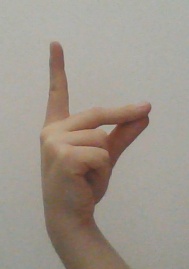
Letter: ta